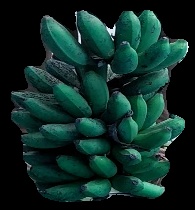
Variety: rasbale
Grade: grade3